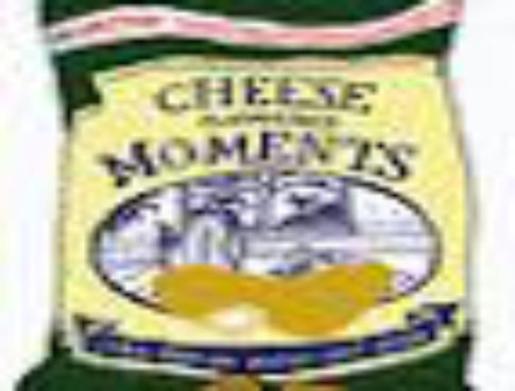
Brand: cheese flavoured moments
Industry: Food